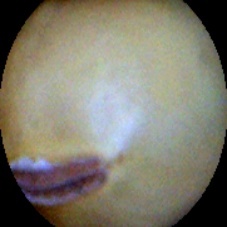
Label: Intact